Narciso Gener Gonzales

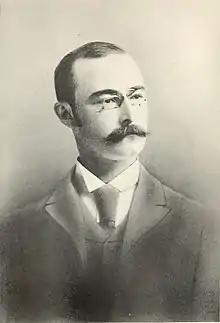

Narciso Gener Gonzales (August 5, 1858 – January 19, 1903) was an American journalist born in Eddingsville, Edisto Island, South Carolina. He founded "The State" newspaper in Columbia, South Carolina, with his brother, Ambrose E. Gonzales in 1891. Gonzales was a frequent critic of Tillmanism"." He was also a Democratic powerbroker in the state, directing patronage from the second Cleveland administration within South Carolina. Gonzales was murdered in 1903 by South Carolina Lieutenant Governor James H. Tillman, the nephew of Senator Ben Tillman, after Gonzales effectively ended James Tillman's chances of becoming governor with a series of scathing editorials.